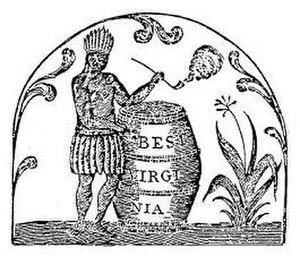
Pierre Abraham Lorillard, Montbéliard 1742 - 1776, émigra aux États-Unis et fonda l'usine de cigarettes et cigares la Loews Corp's Lorillard Tobacco qui fit sa fortune. Il finança des expéditions et des fouilles au Mexique dans la ville maya du Yaxchilan.